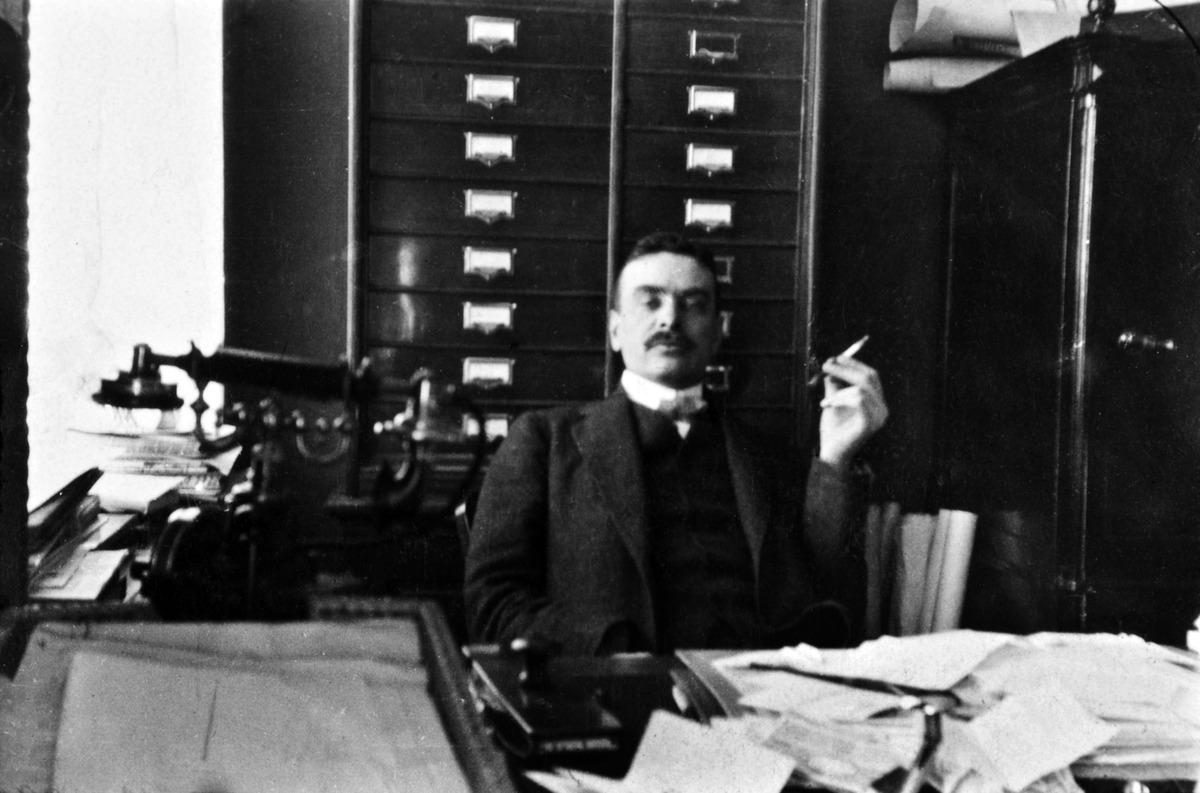
Allan Granfelt työhuoneessan
sisällön kuvaus: Allan Granfelt työhuoneessan. Hän oli liikemies, yksi AB Brändö Villastad -yhtiön perustajajäsenistä ja sen ensimmäinen toimitusjohtaja, isännöitsijä. Johtaja Granfeltiä kutsuttiin nimellä "Brändö Kejsare". mustavalkoinen
Kuvaaja: Atelier Apollo, valokuvaaja
Ajankohta: kuvausaika 1910 -luku?
Paikka: Suomi, Uusimaa, Helsinki, Kulosaari Helsinki, Helsinki
Aiheet: AB Brändö Villastad, Granfelt, Allan, liikemiehet, toimitusjohtajat, isännöitsijät, rakentaminen, viikset, tupakointi, savukkeet, työhuoneet, kirjoituspöydät, puhelimet, leimasimet, arkistot, kaapit